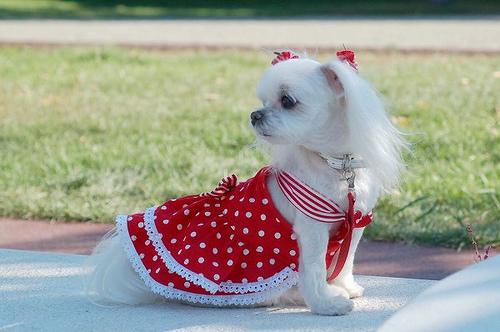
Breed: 249-n000101-Maltese_dog